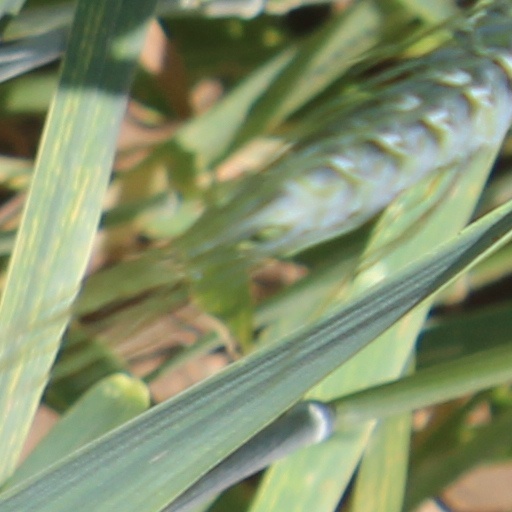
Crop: wheat